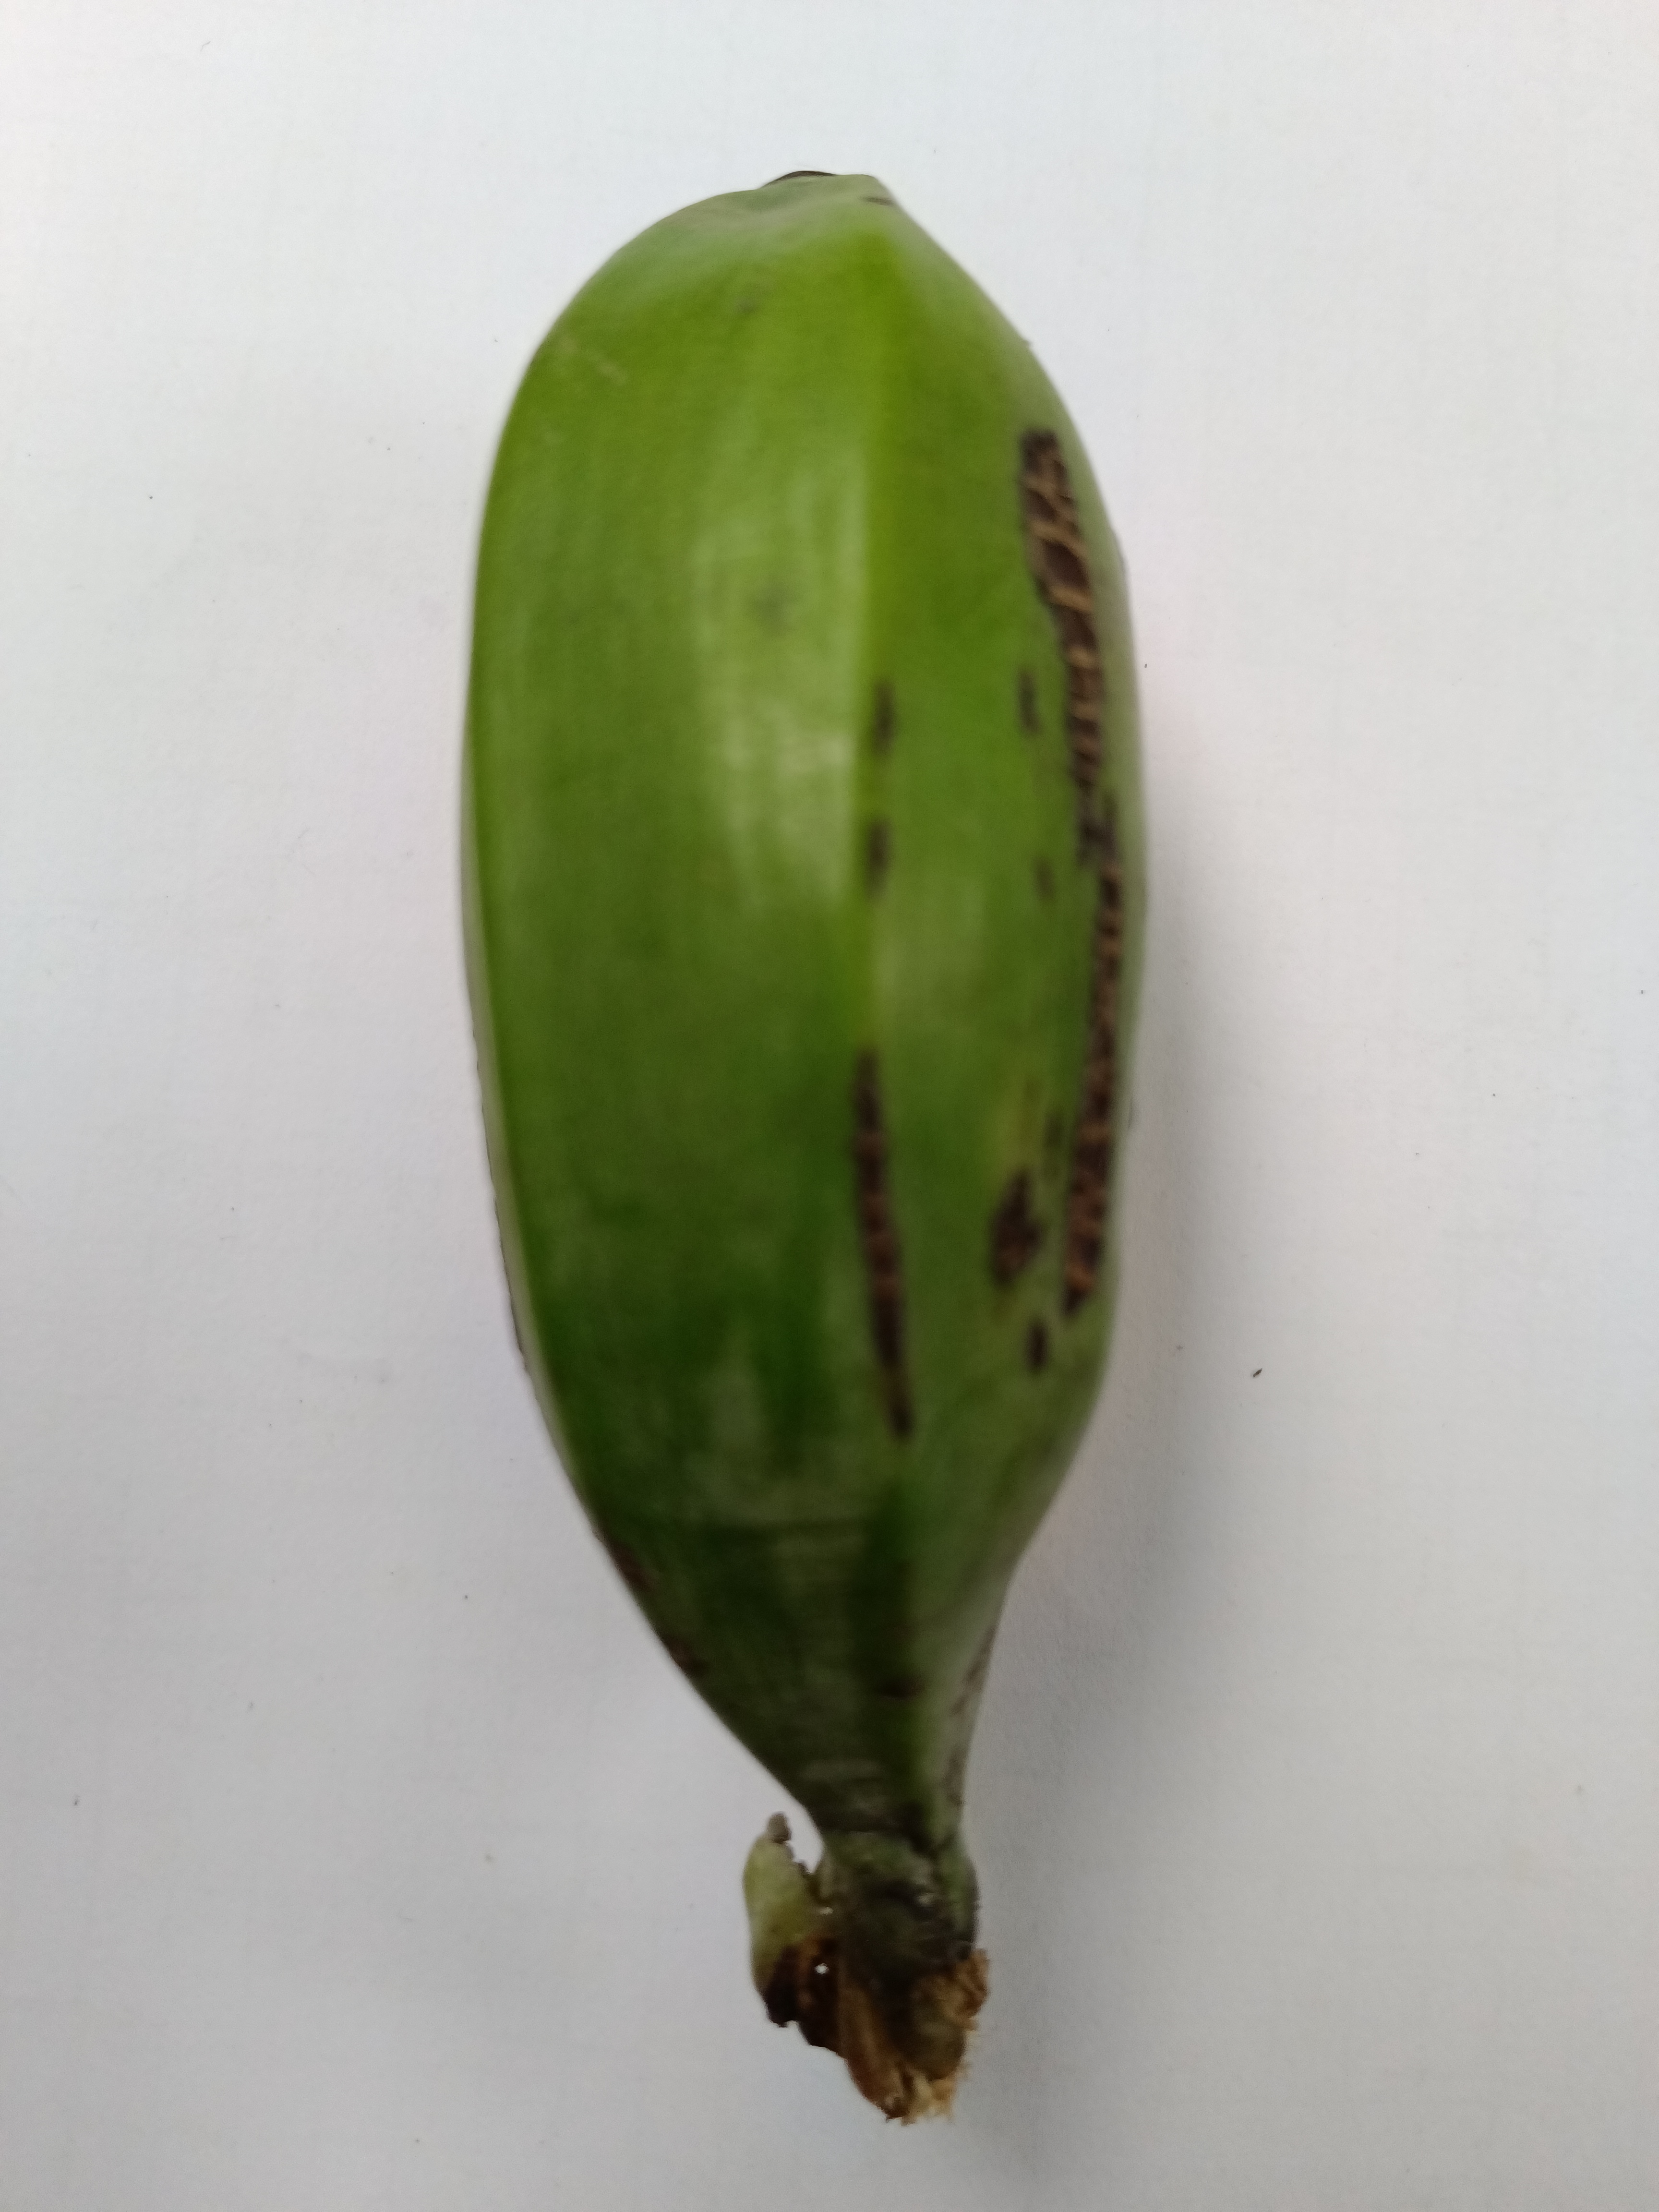
Banana variety: Bichi